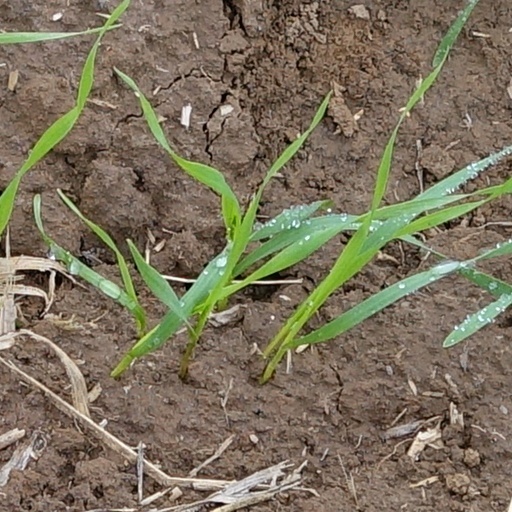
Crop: wheat